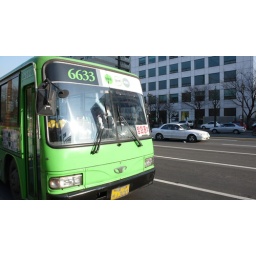
Bus at bus stop in front on National Assembly building